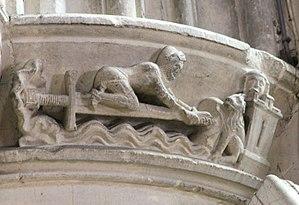
Lancelot franchissant le Pont de l'épée, chapiteau historié sculpté (XIVe siècle) église Saint-Pierre à Caen dans le département du Calvados (France)
Cet article est une liste non exhaustive d'œuvres concernant le cycle arthurien. Elles sont classées par genre et par ordre alphabétique.